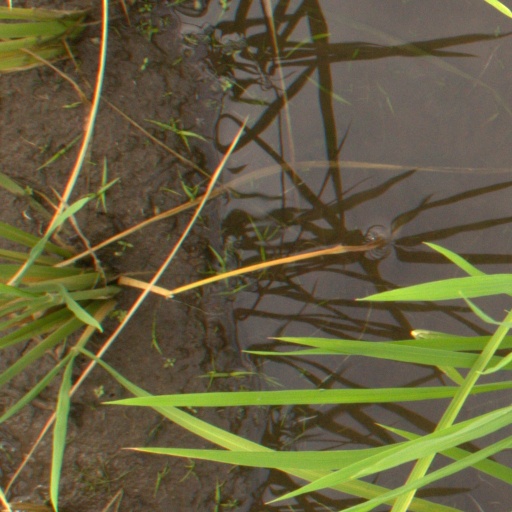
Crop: rice